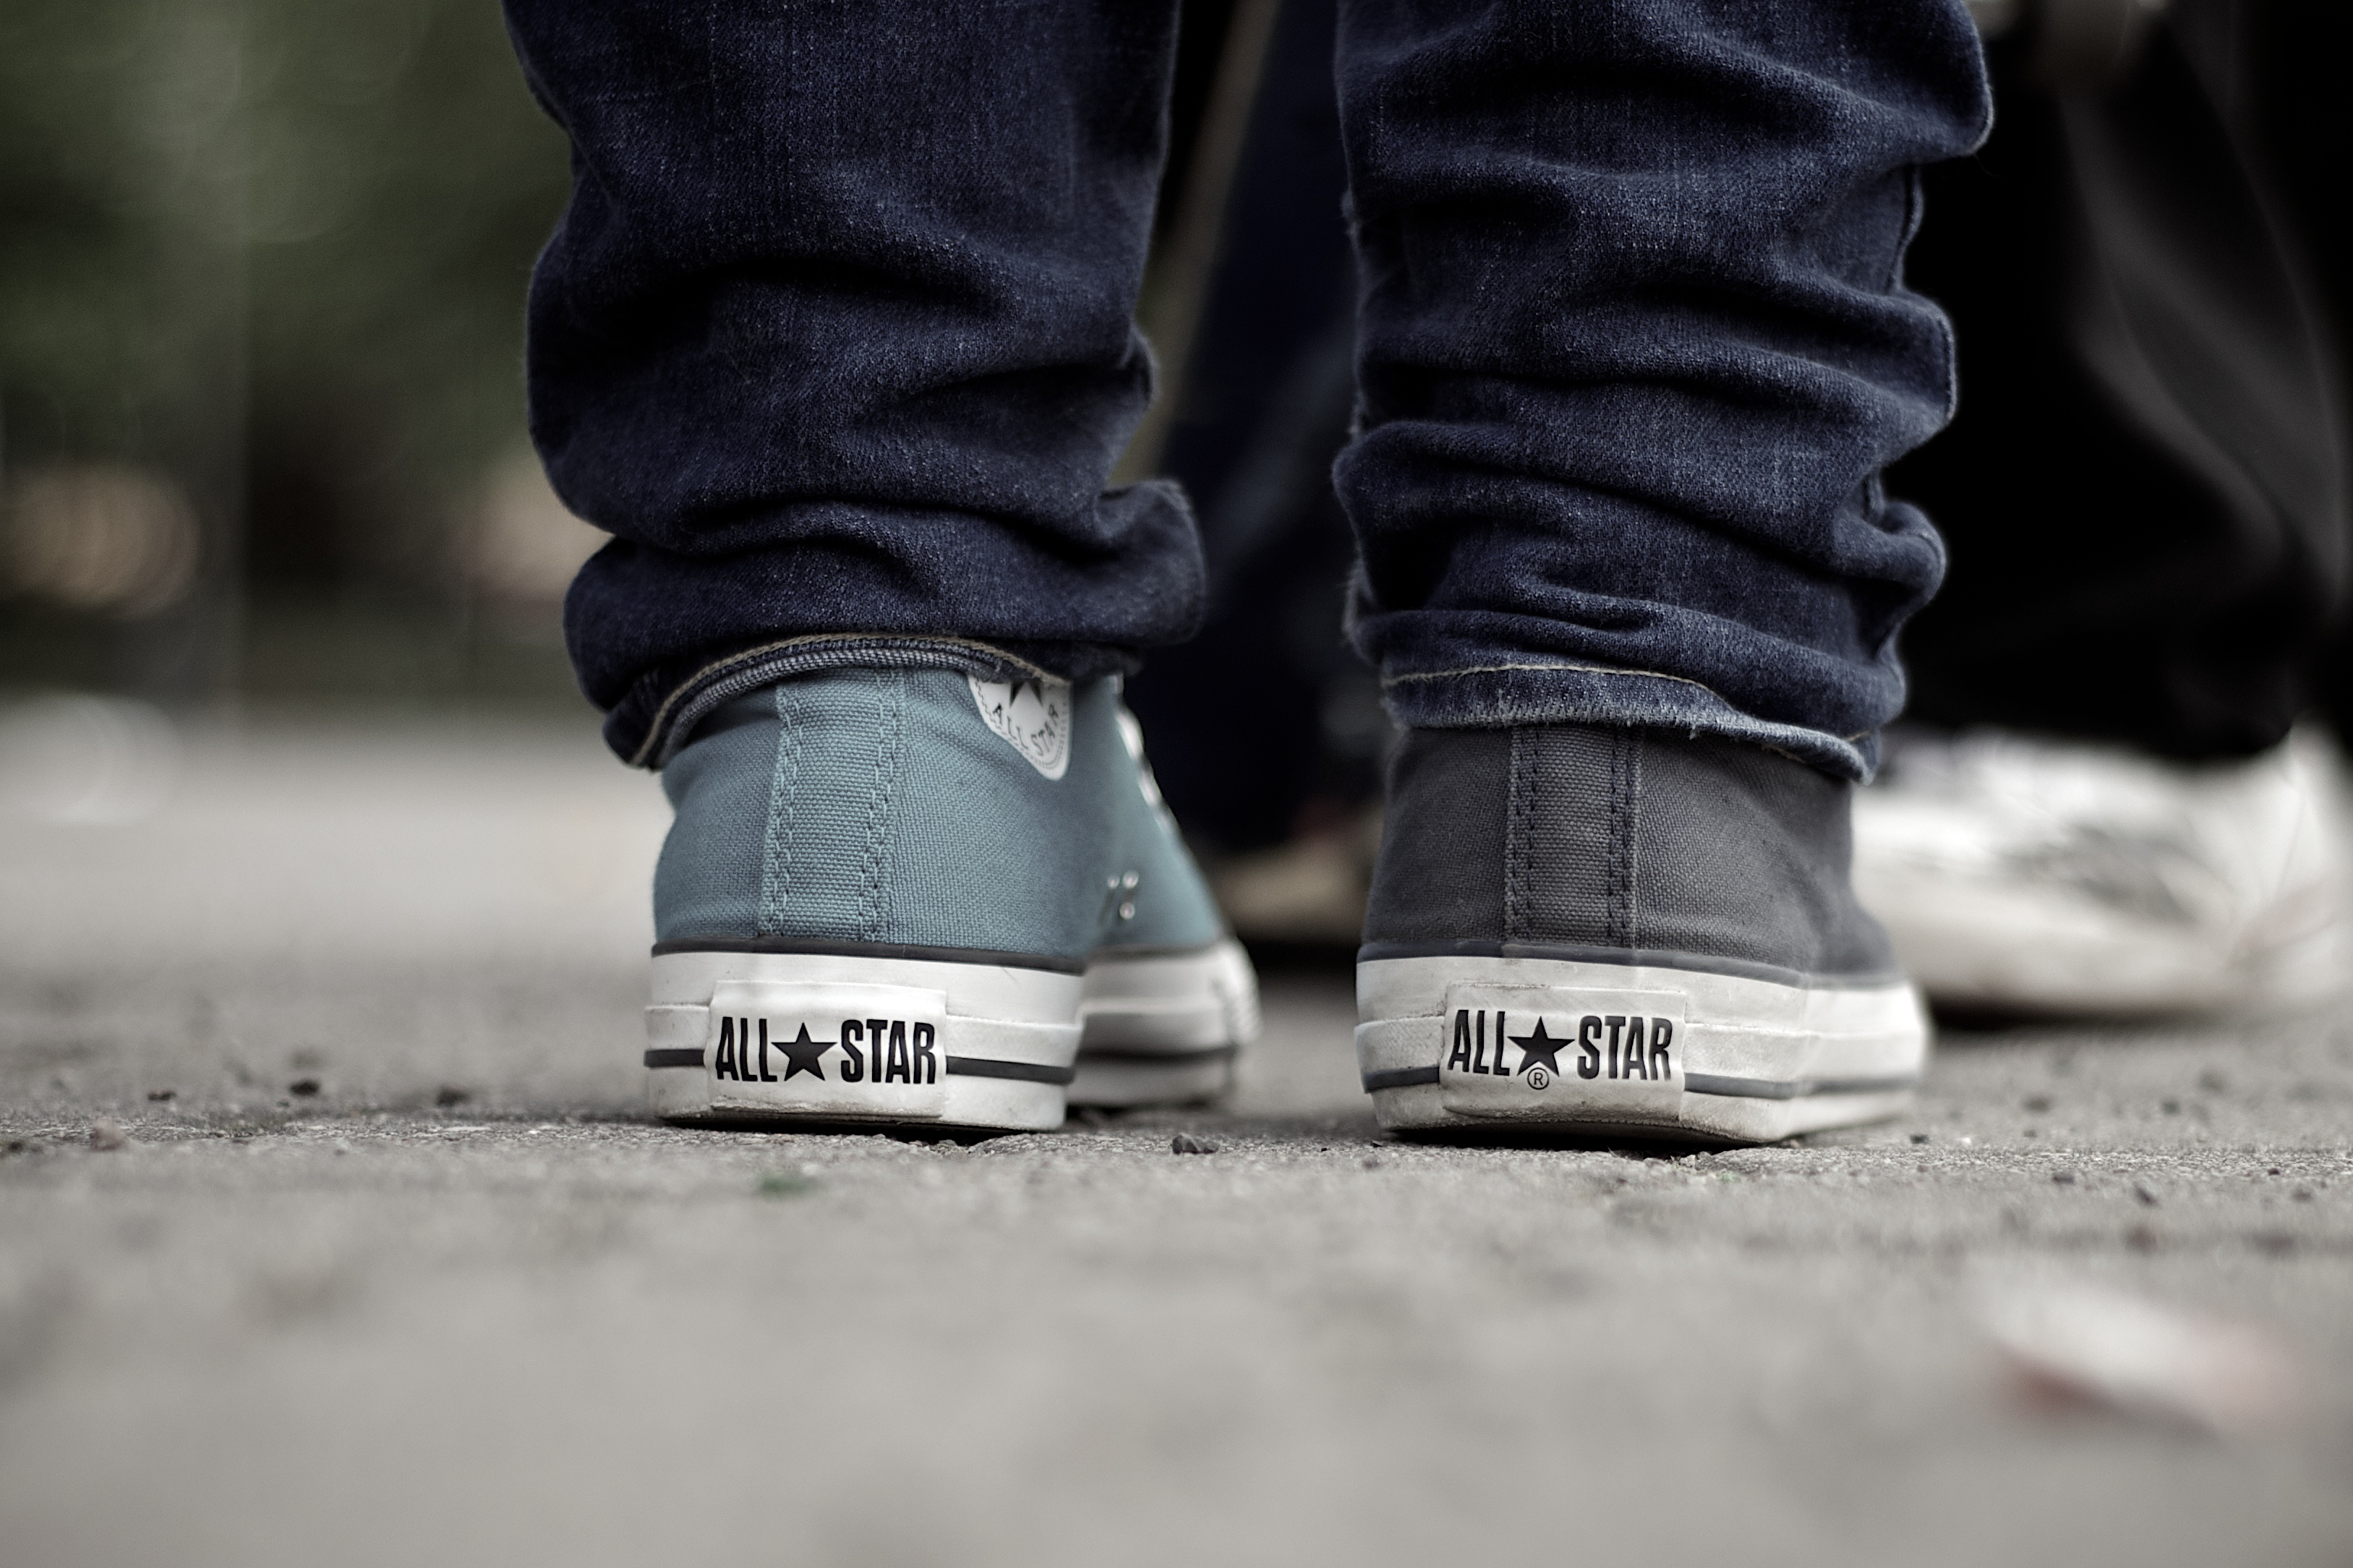
shoe, winter, white, leather, street, photography, ebook, spring, training, fashion, clothing, black, season, brand, streetphotography, flickr, thomas, video, sneakers, footwear, olympus, omd, fuji, leica, monochrom, leuthard, hcb, thomasleuthard, streettogs